Marat Khusnullin

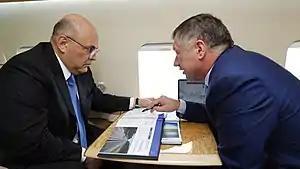
Marat Khusnullin and Prime Minister Mikhail Mishustin conduct a helicopter inspection of the construction of the Moscow–Kazan highway, 10 July 2020

On 21 January 2020, Khusnullin was appointed Deputy Prime Minister of Russia for construction and regional development in Mishustin’s cabinet.